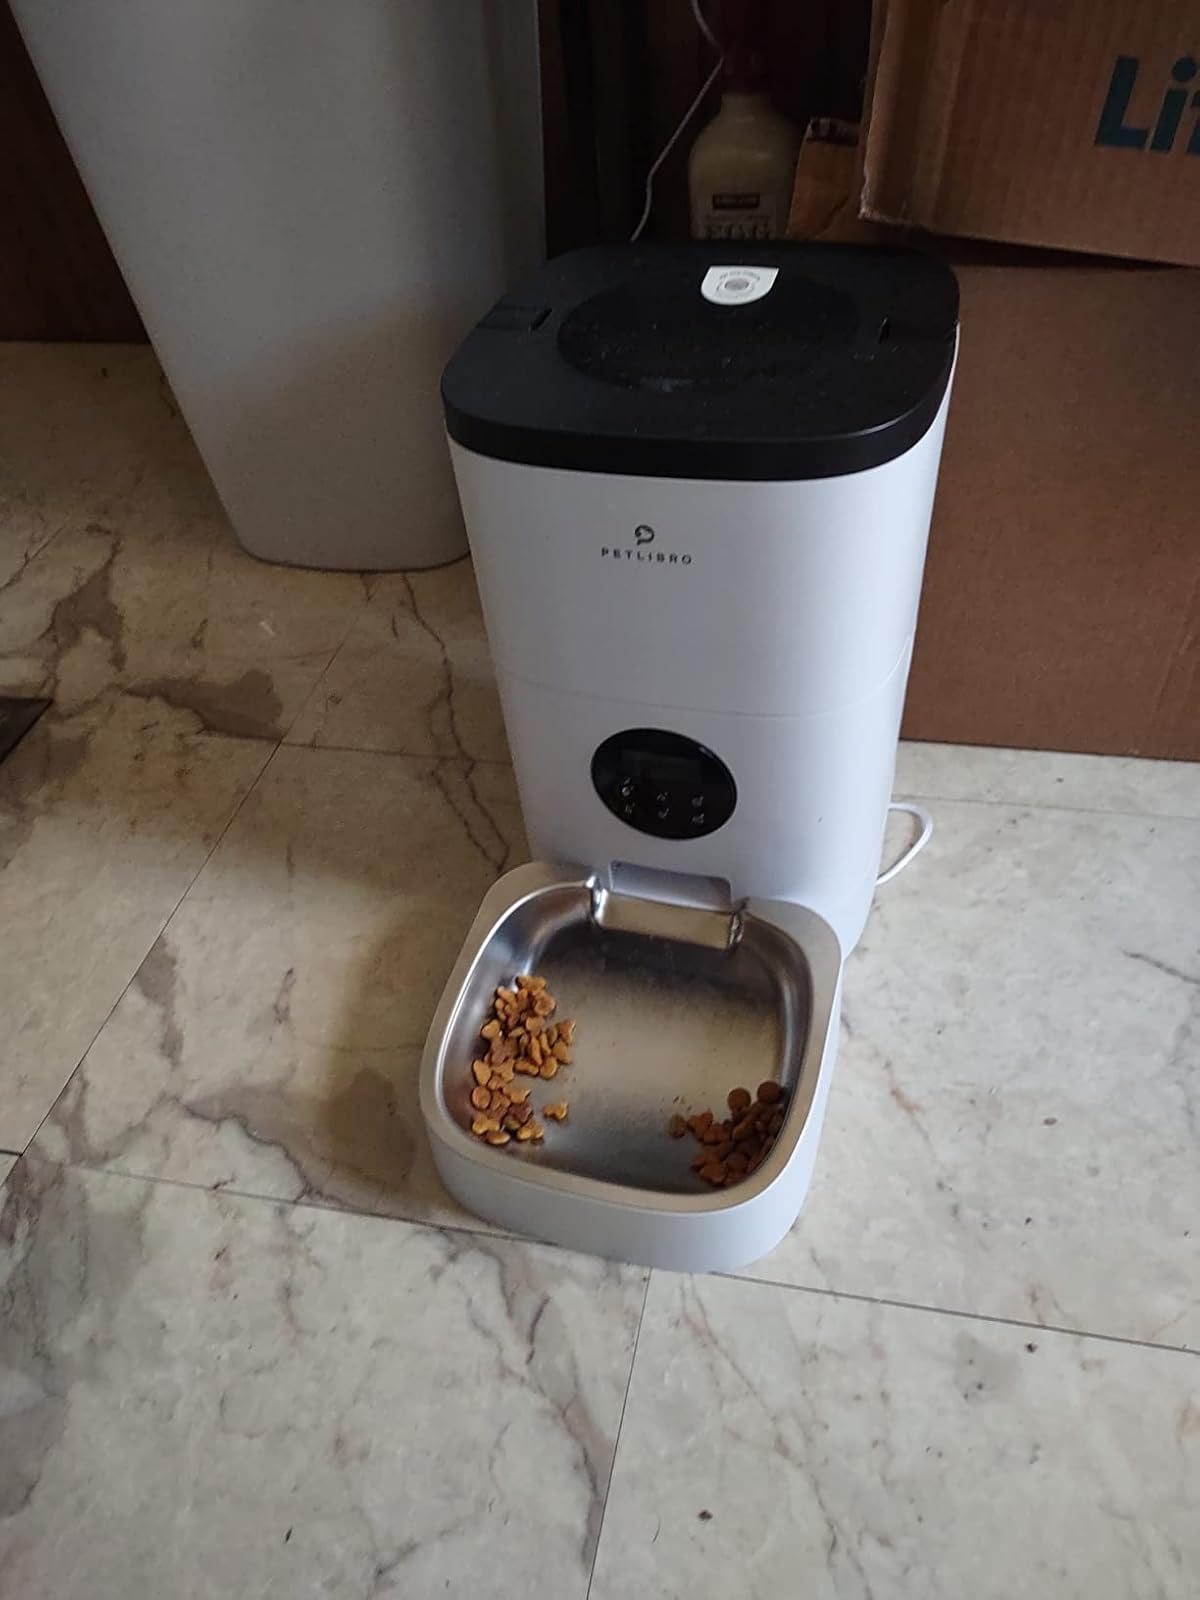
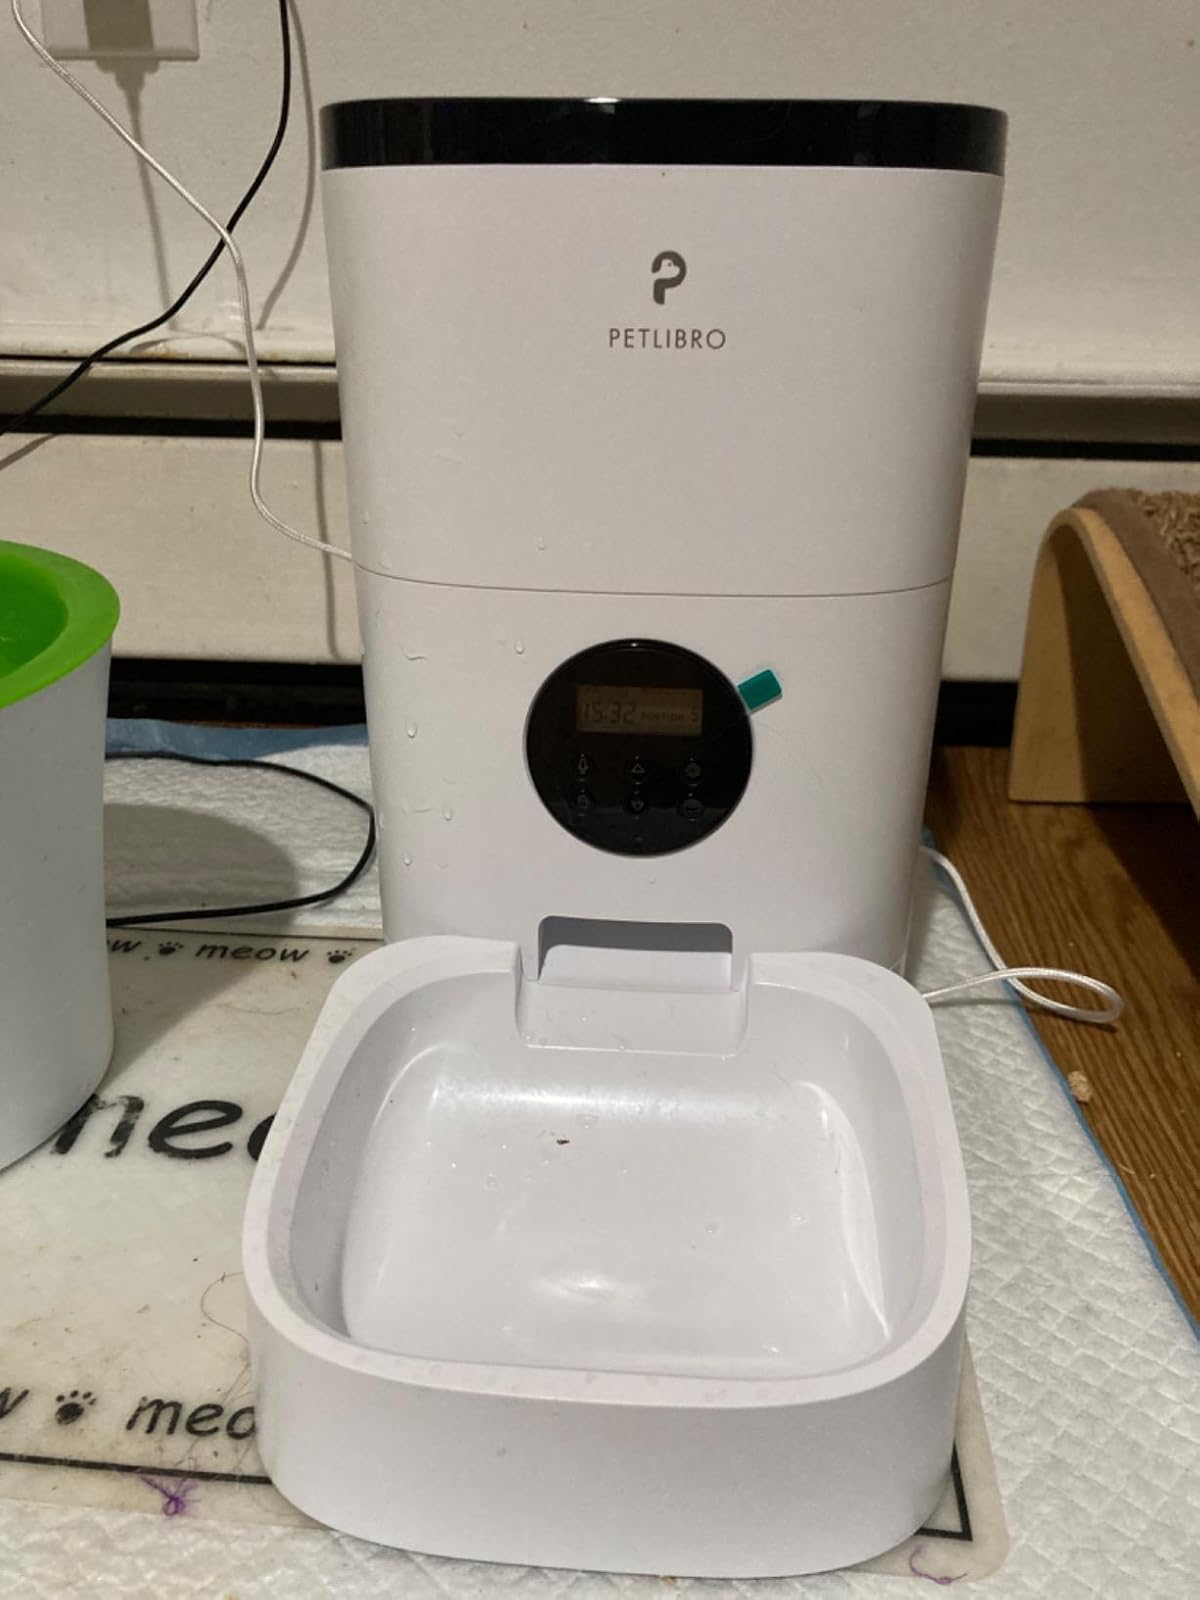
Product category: items_feeder
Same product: yes